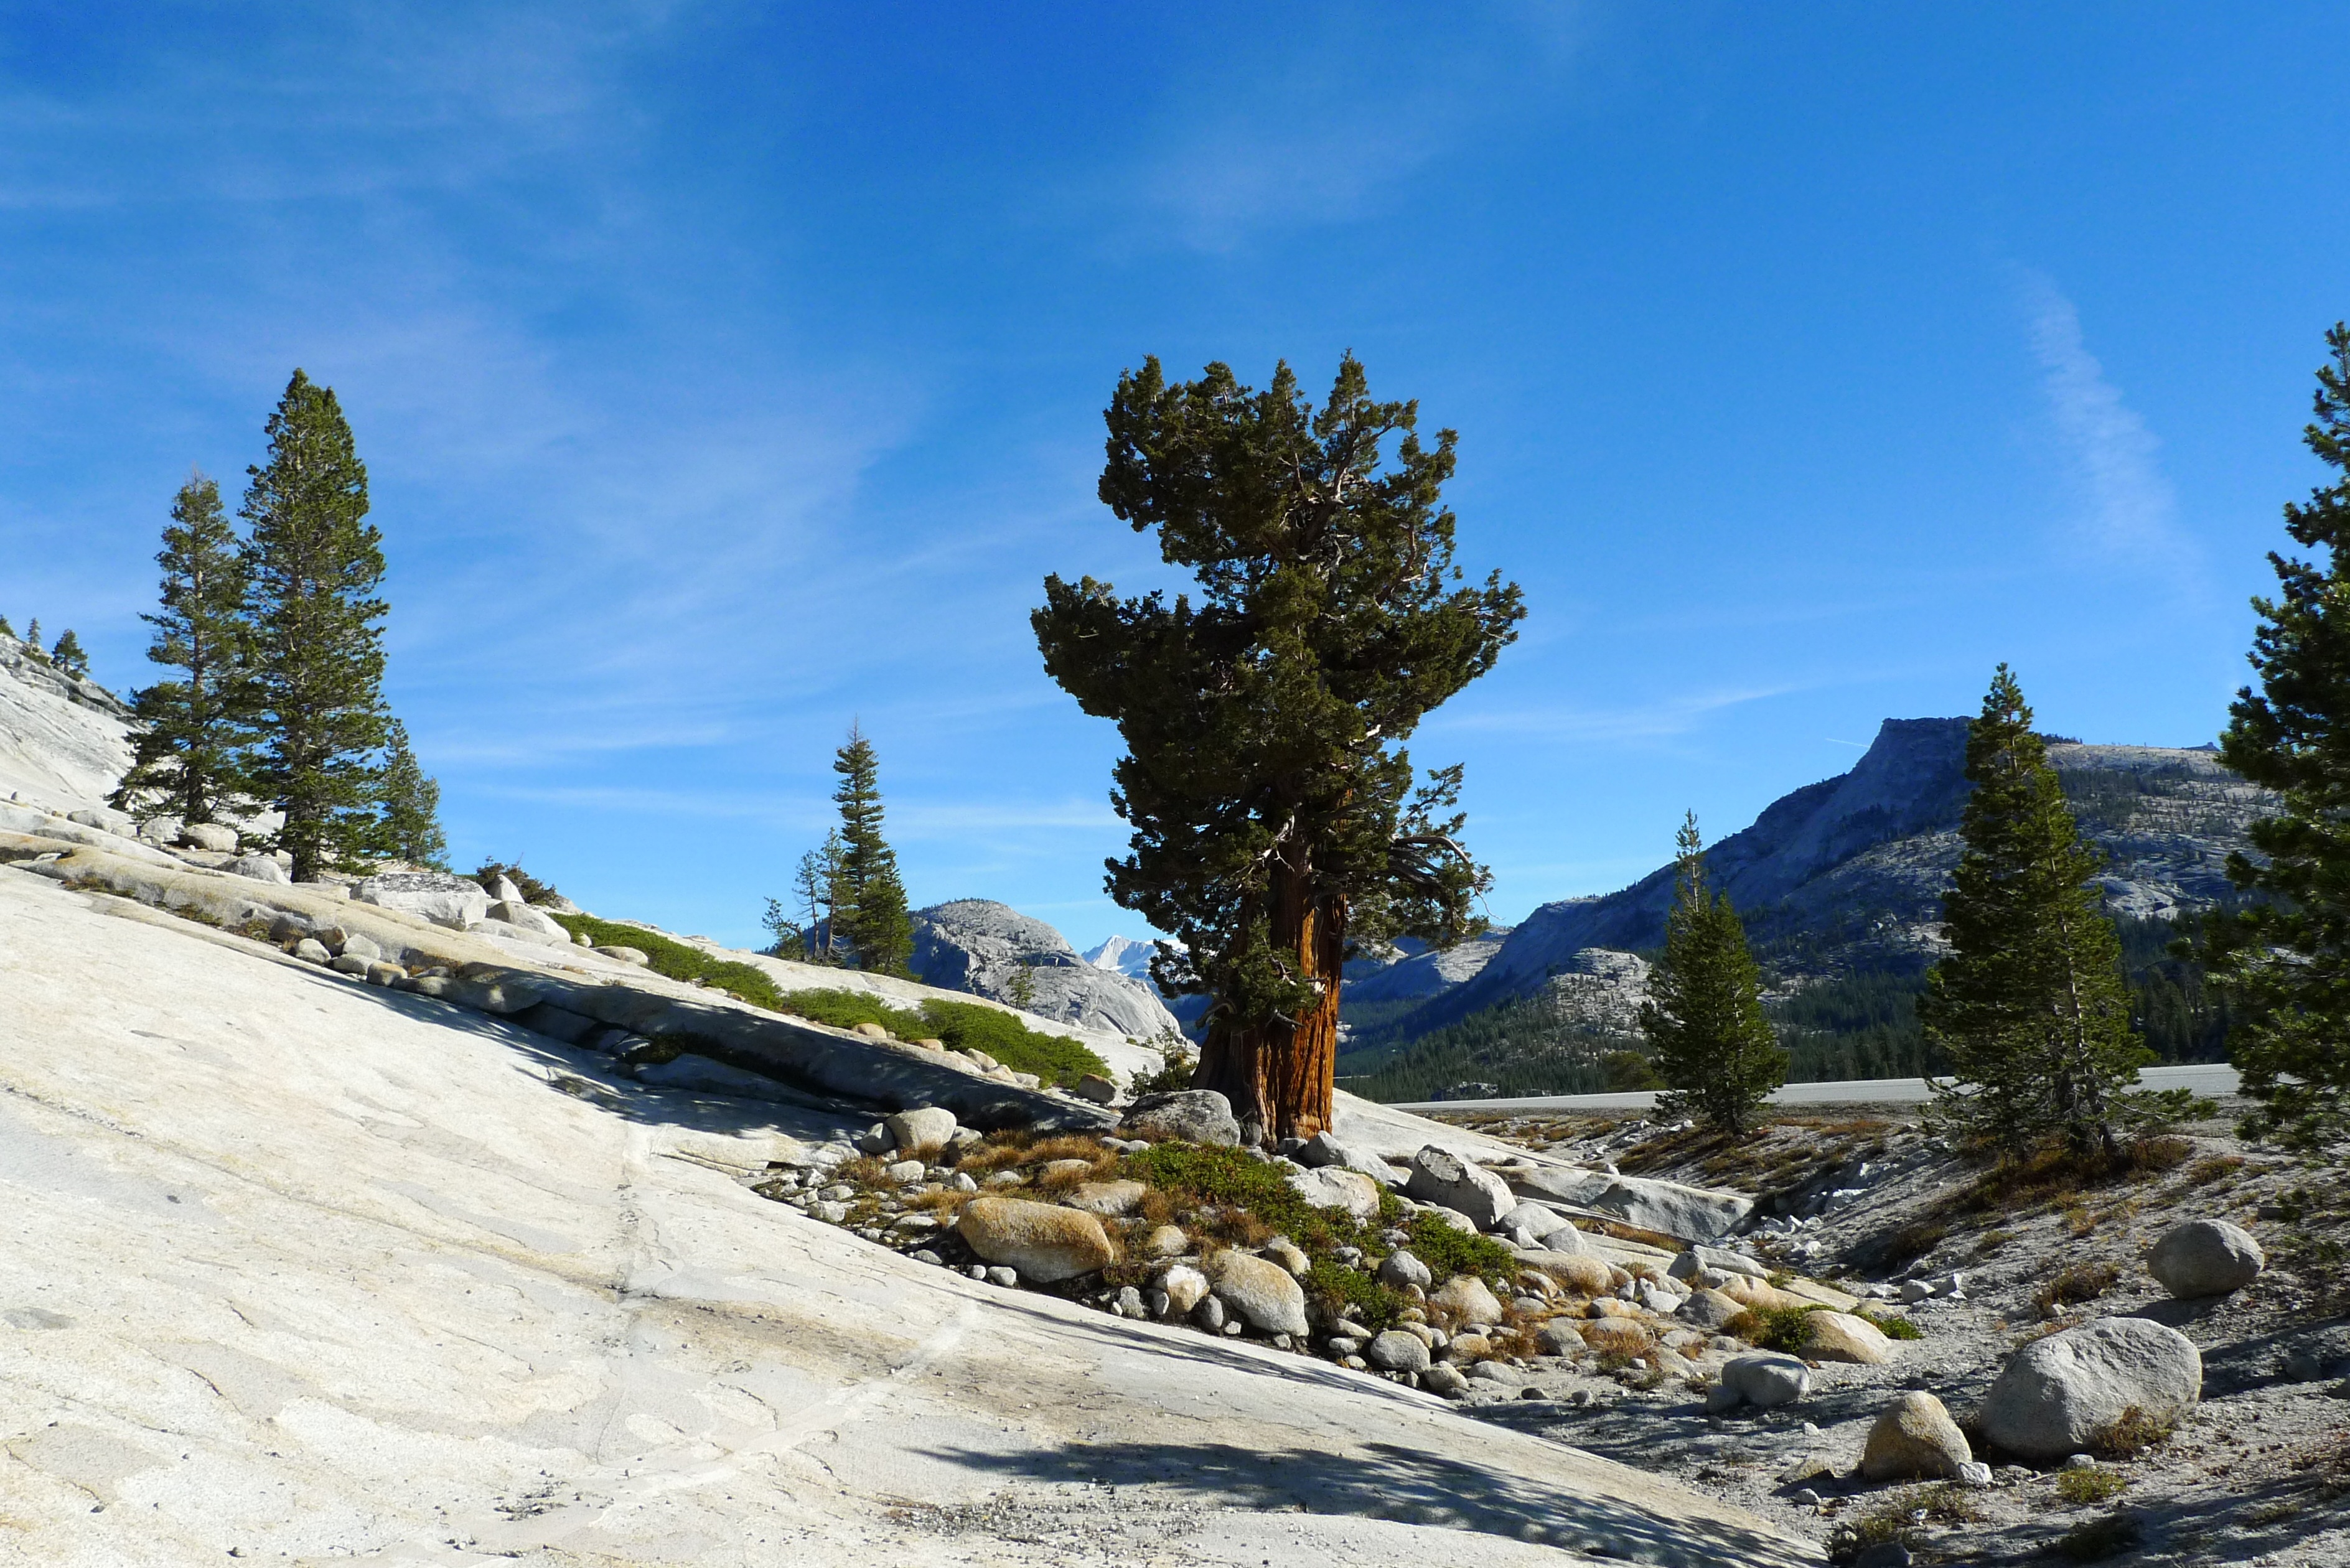
mountainous landforms, mountain, wilderness, landform, mountain range, tree, ecosystem, ridge, snow, winter, alps, landscape, trail, mountain pass, lake, plateau, adventure, valley, walking, summit